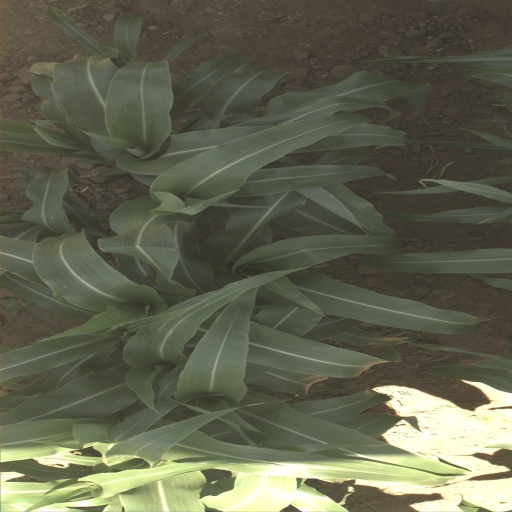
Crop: sorghum